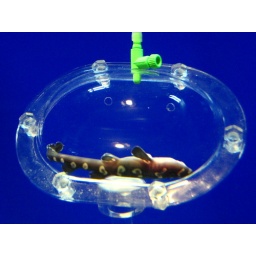
The shark embryo has been put in a clear plastic case to be seen by us